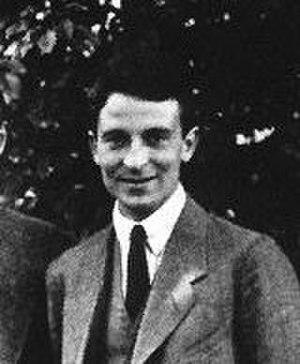
Oskar Klein est un physicien théoricien suédois. Il est notamment connu pour avoir été codécouvreur en 1926 de l'équation appelée aujourd'hui équation de Klein-Gordon. On lui attribue l'invention de l'idée que les dimensions supplémentaires peuvent exister physiquement mais sont enroulées et très petites.